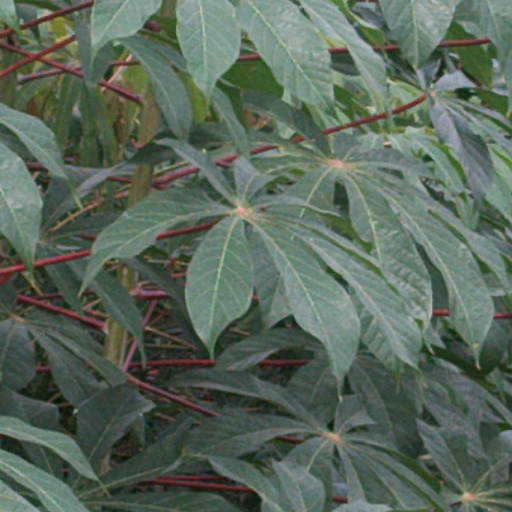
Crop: cassava